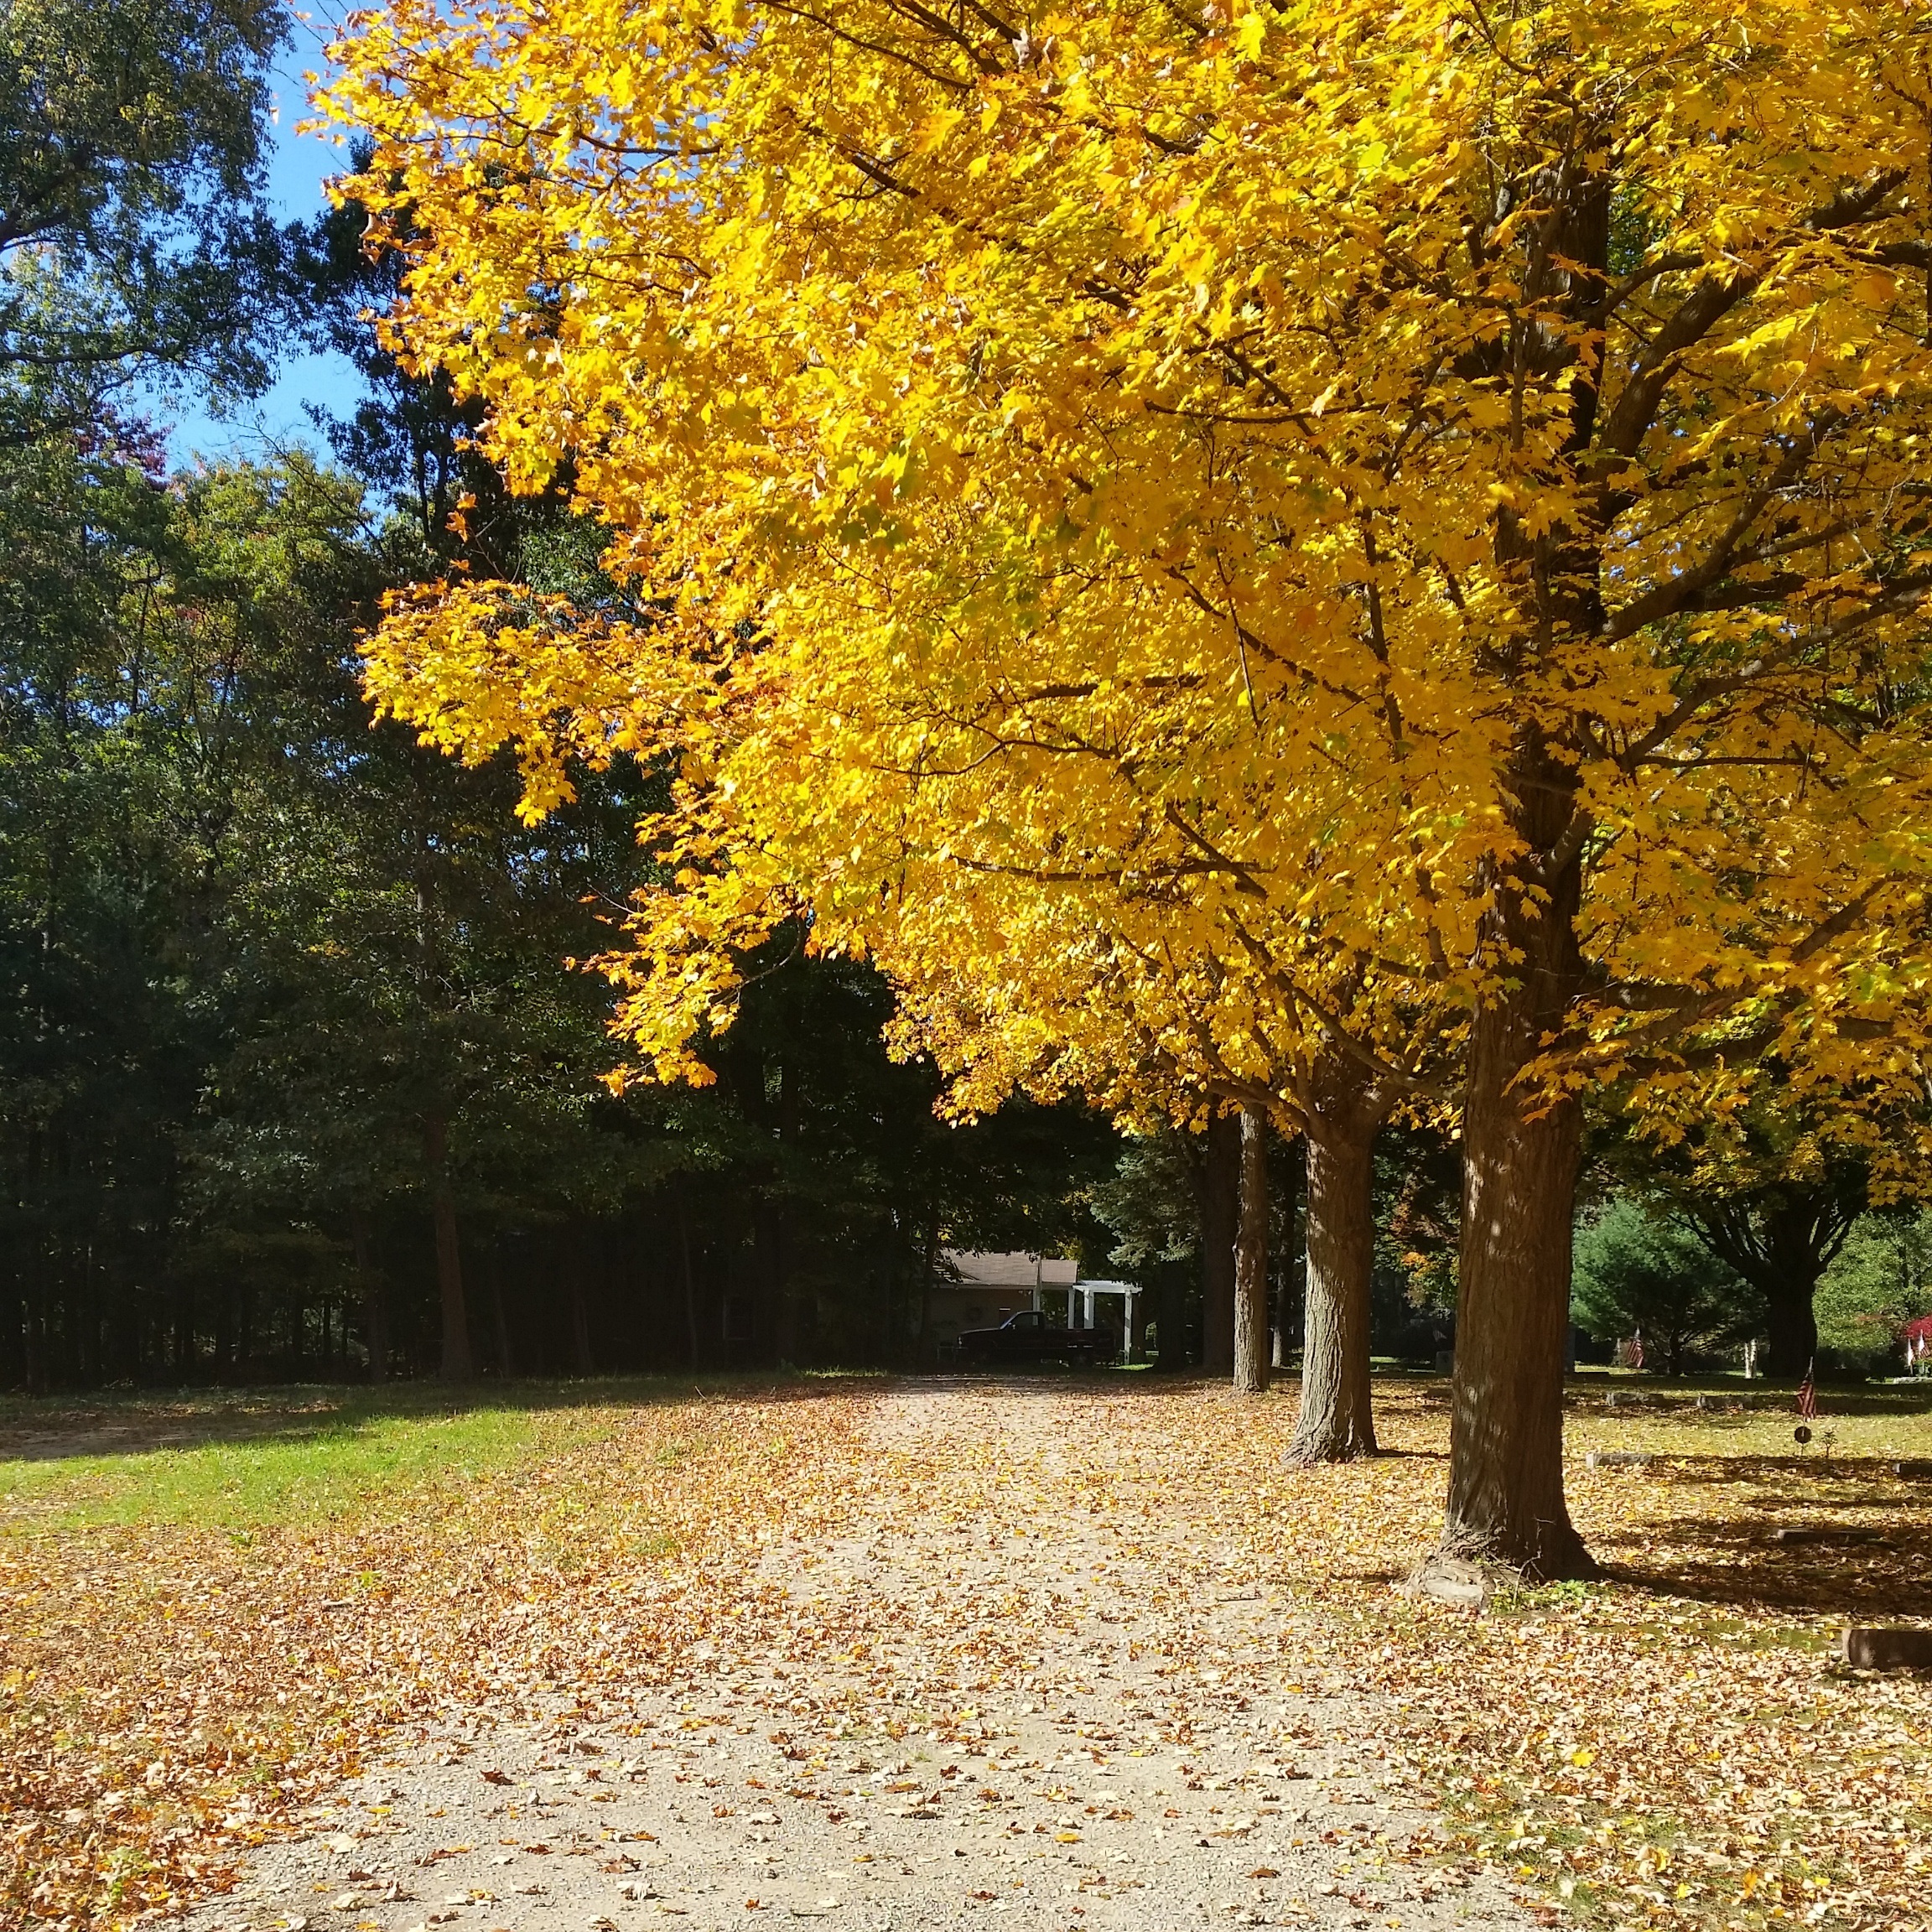
tree, path, branch, plant, sunlight, leaf, flower, country, walk, autumn, yellow, season, deciduous, woodland, autumn leaves, flowering plant, maidenhair tree, woody plant, land plant